Phosphopentose epimerase

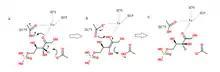
This is a mechanism by which phosphopentose epimerase converts ribulose 5-phosphate to xylulose 5-phosphate. The intermediate in 2,3-trans-enediolate.

Phosphopentose utilizes an acid/base type of catalytic mechanism. The reaction proceeds in such a way that trans-2,3-enediol phosphate is the intermediate. The two aspartic acids mentioned above act as proton donors and acceptors. Asp37 and Asp175 are both hydrogen bonded to the iron cation in the active site. When Asp37 is deprotonated, it attacks a proton on the third carbon of D-ribulose 5-phosphate, which forms the intermediate. In a concerted step, as Asp37 grabs a proton, the carbonyl bond on the substrate grabs a second proton from Asp175 to form a hydroxyl group. The iron complex helps stabilize any additional charges. It is C3 of D-ribulose 5-phosphate which undergoes this epimerization, forming D-xylulose 5-phosphate. The mechanism is clearly demonstrated in the figure.